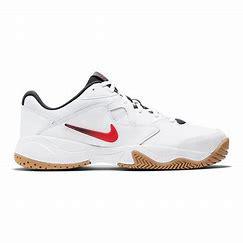
Brand: Nike
Model: Court Lite 2